Federal University of Lavras

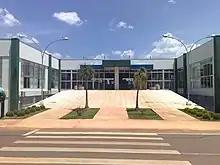
University library in 2008

The Federal University of Lavras (UFLA) is a Brazilian university with headquarters in Lavras, Minas Gerais.